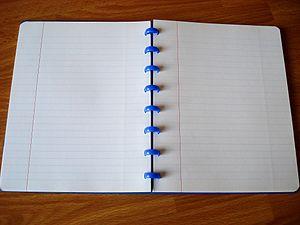
carnet avec anneaux